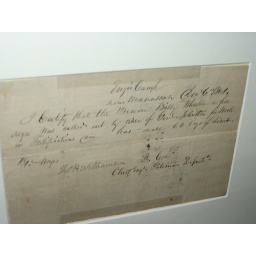
A pay certificate for a free black man who was employed in the building of fortifications